Henry (bishop of Finland)

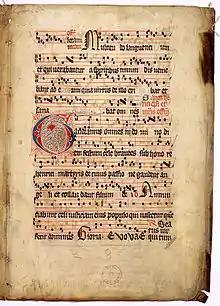
Original "Gaudeamus omnes"

Despite the high-profile start of Henry's "cultus", it took more than 100 years for the veneration of Saint Henry to gain widespread acceptance throughout Sweden. As of 1344 there were no relics of the bishop in the Cathedral of Uppsala. According to one biographer, Henry's veneration was rare outside the Diocese of Turku throughout the 14th century. Vadstena Abbey near Linköping seems to have played a key role in establishment of Henry's legend elsewhere in Sweden in the early 15th century. Henry never received the highest "totum duplex" veneration in Uppsala nor was he made a "patronus" of the church there, which status he had both in Turku and Nousiainen.